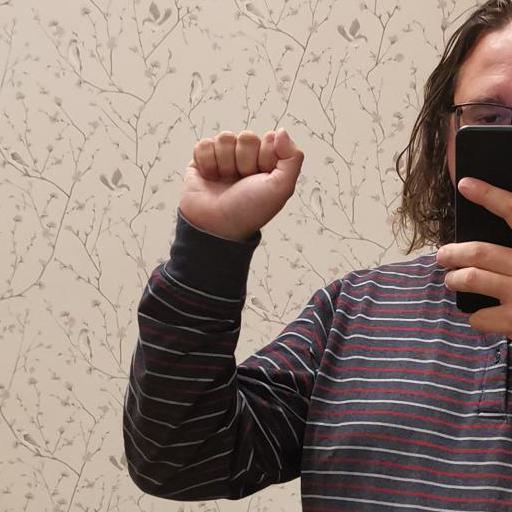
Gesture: fist